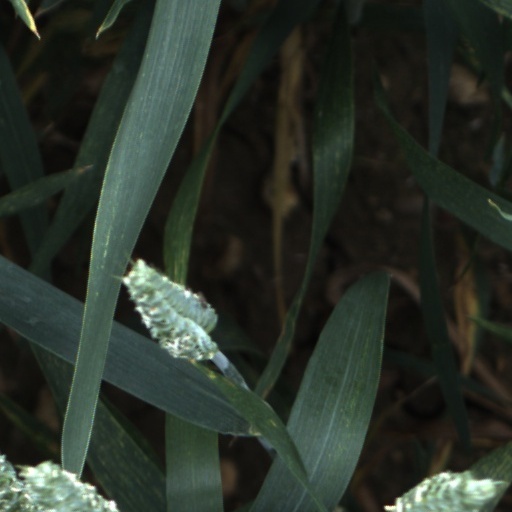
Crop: wheat